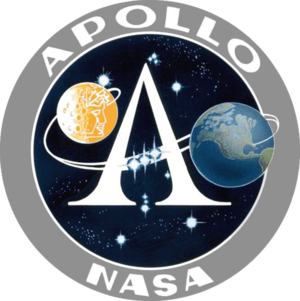
Apollo 4 est une mission inhabitée qui inaugura la fusée spatiale Saturn V, la plus puissante jamais construite.
Apollo 6 est le nom d'une des missions du programme spatial Apollo, visant à tester les capacités de la fusée Saturn V lors d'une injection translunaire. Ce fut le dernier vol inhabité du programme et le second de la Saturn V.